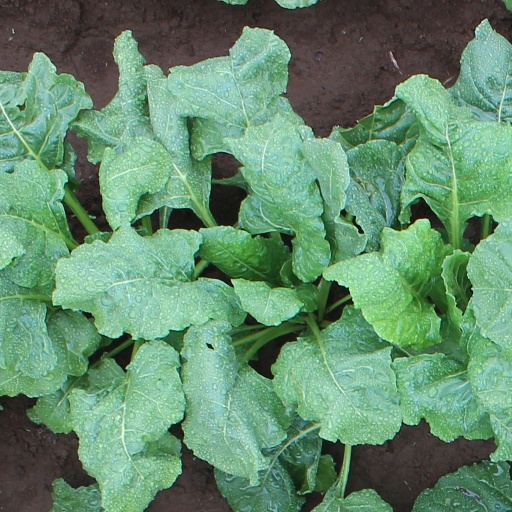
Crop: sugar beet